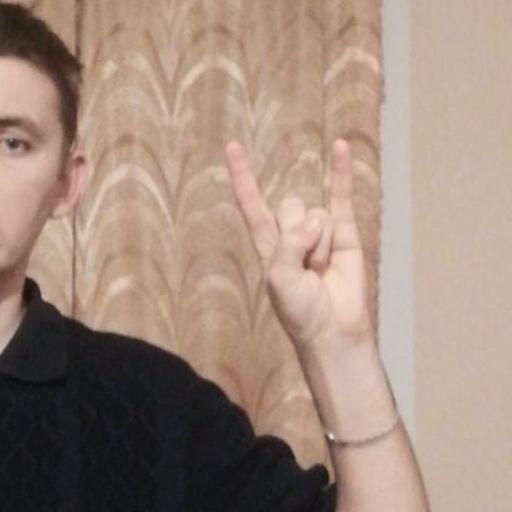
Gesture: rock